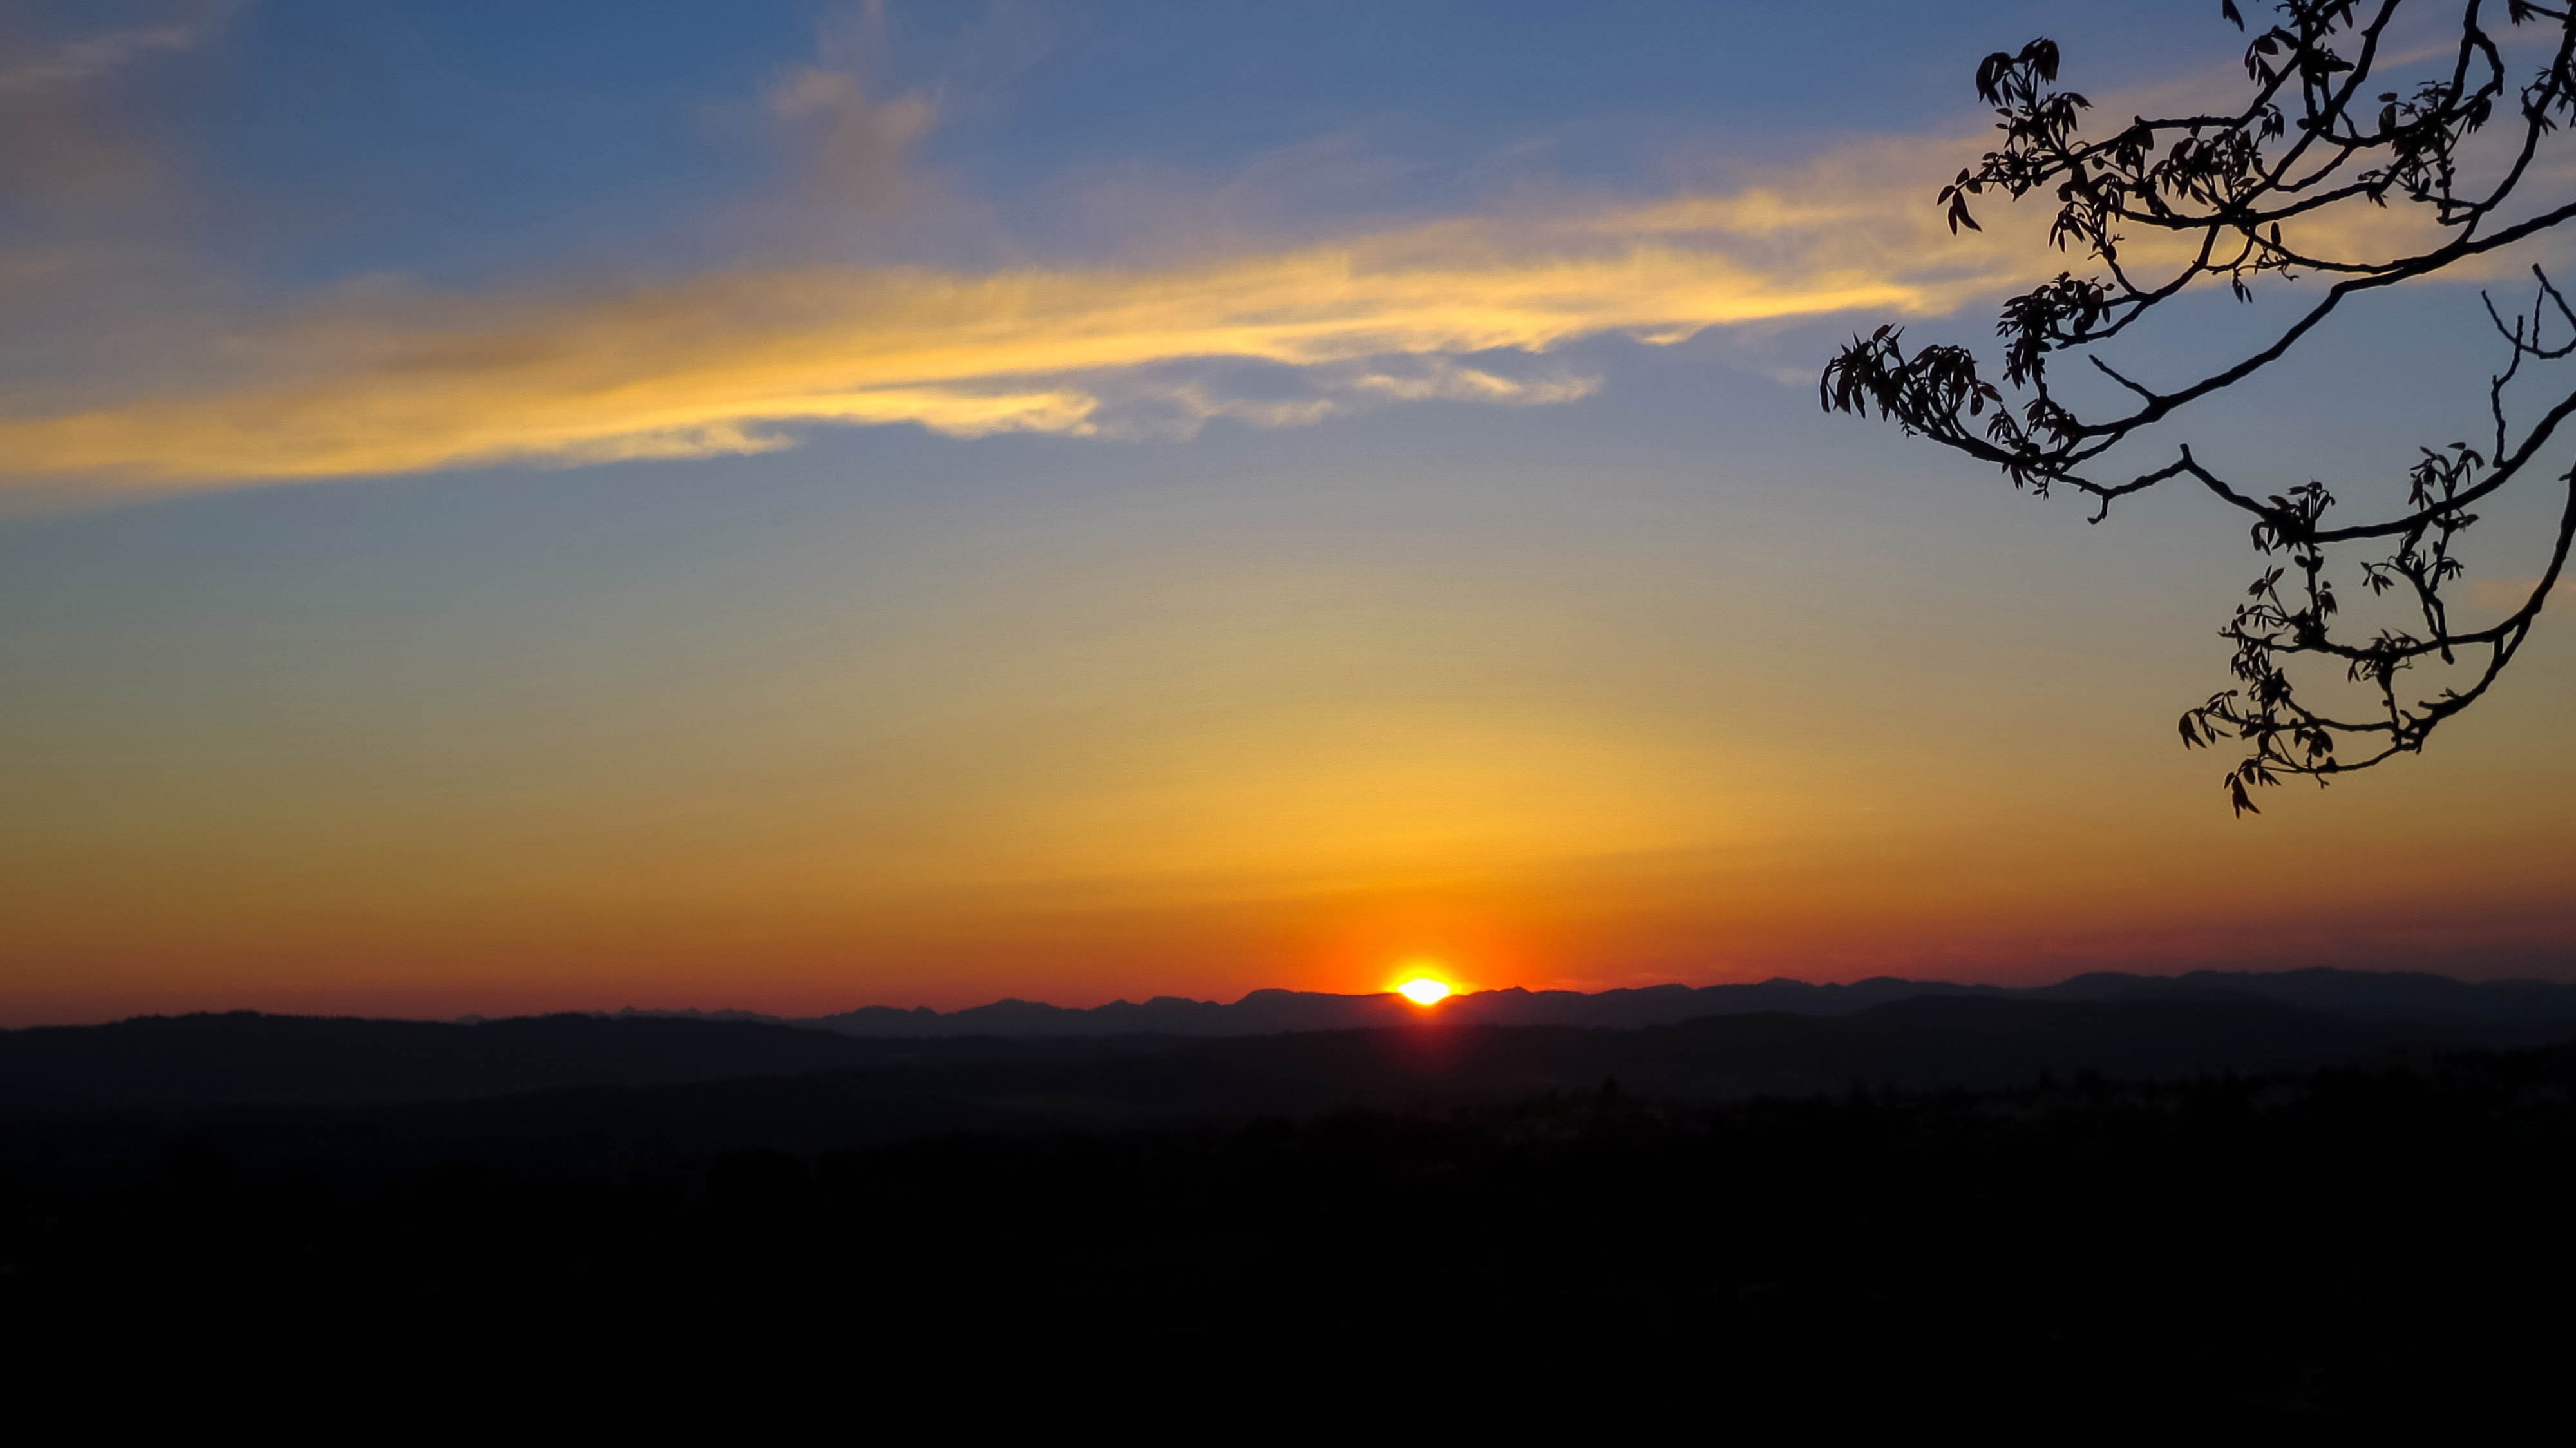
nature, horizon, cloud, sky, sun, sunrise, sunset, field, prairie, sunlight, morning, dawn, land, dusk, evening, rural, spring, plain, clouds, afterglow, evening sky, atmospheric phenomenon, red sky at morning